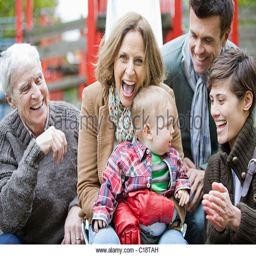
family with child laughing in the park